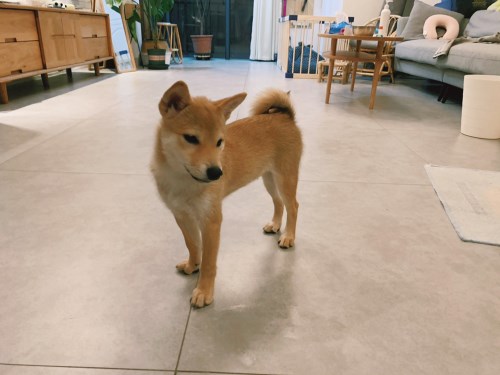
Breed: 1043-n000001-Shiba_Dog